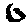
Label: 0